Oakdale Workmen's Institute

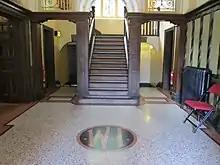
Foyer of the Oakdale Workmen's Institute

The institute was taken down in 1987, two years before the closure of Oakdale Colliery, and was relocated to St Fagans, where it was officially opened to the public in 1995 by Neil Kinnock.